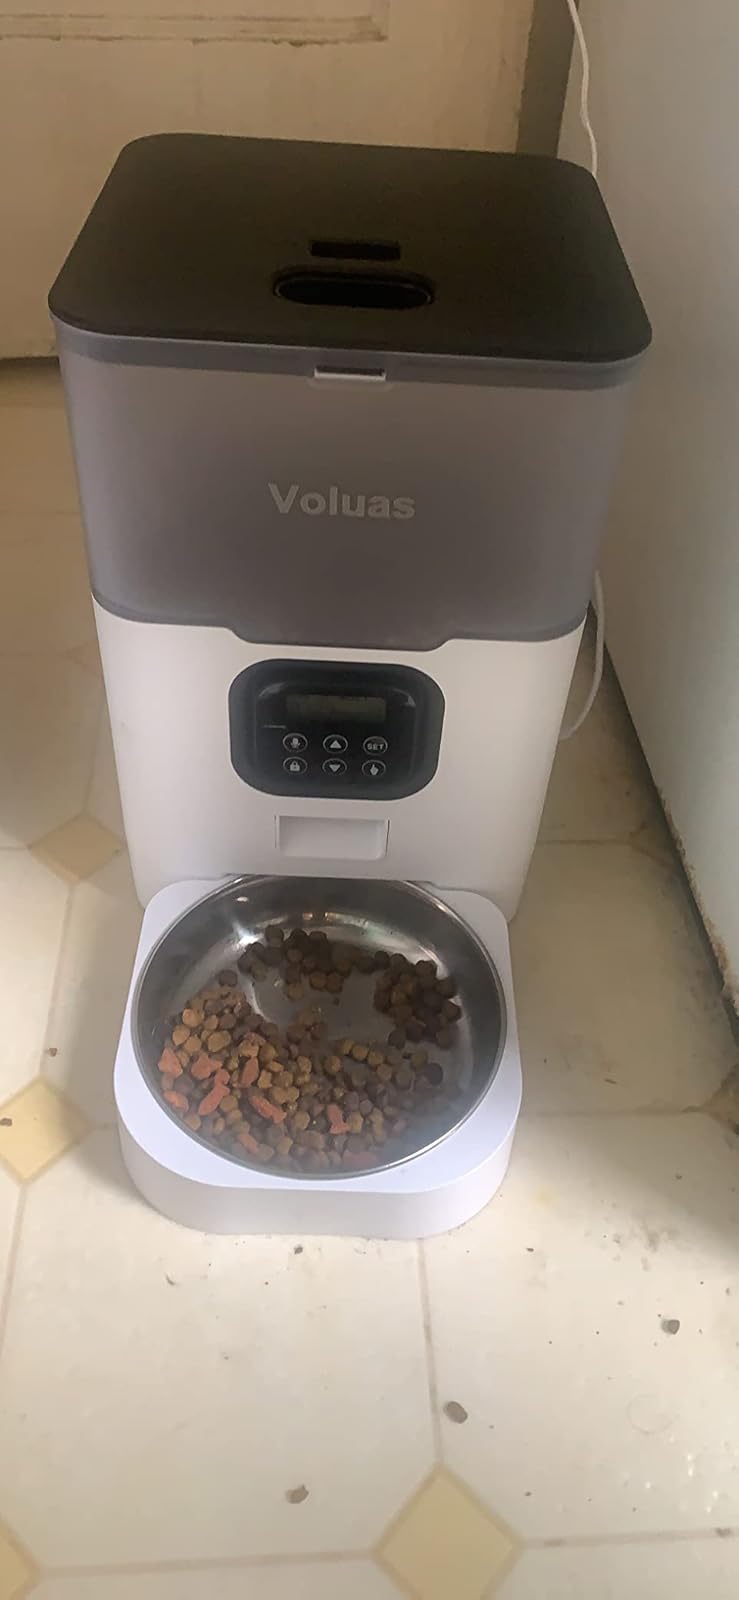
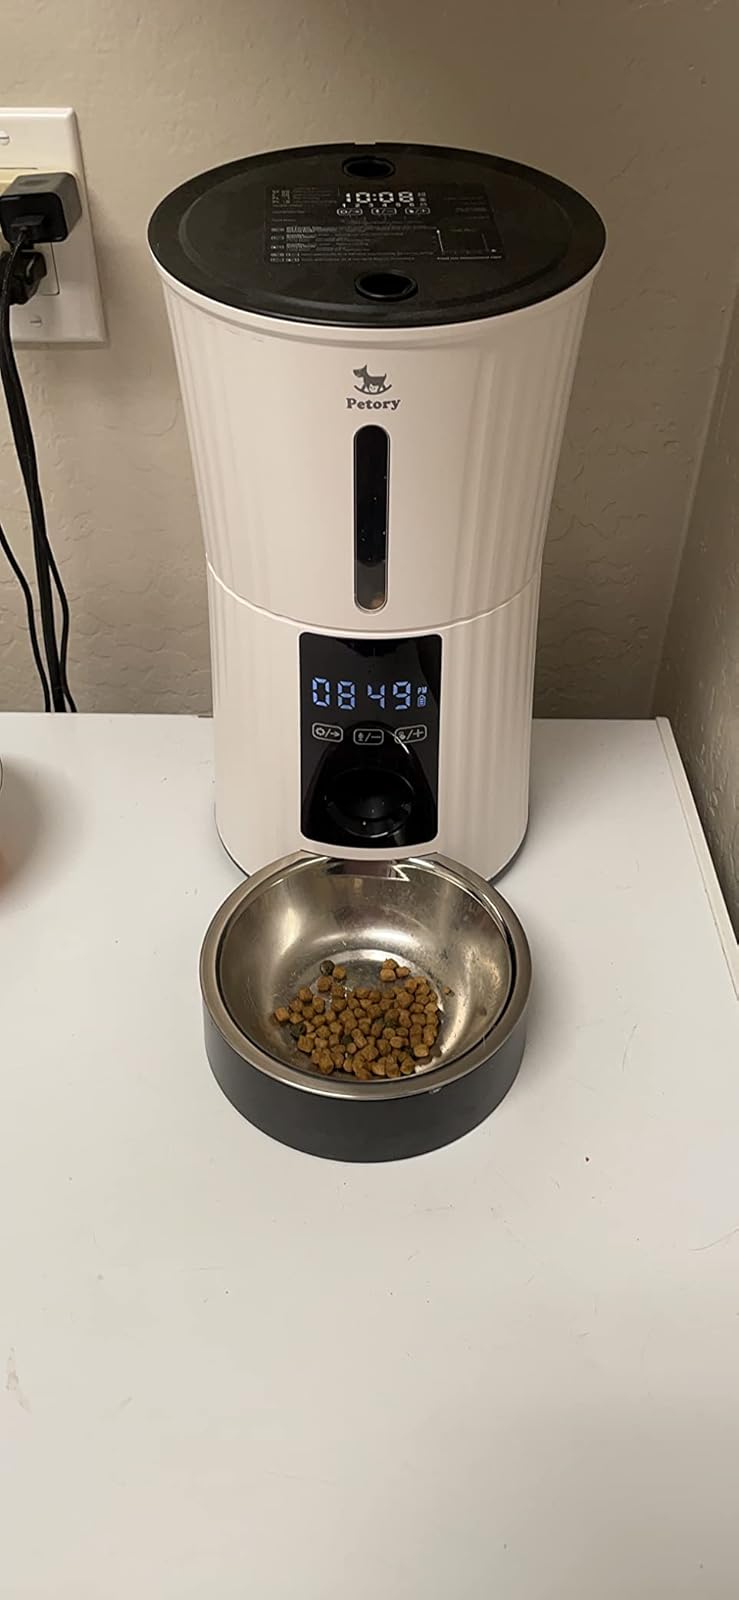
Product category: items_feeder
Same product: no